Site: brandenburg
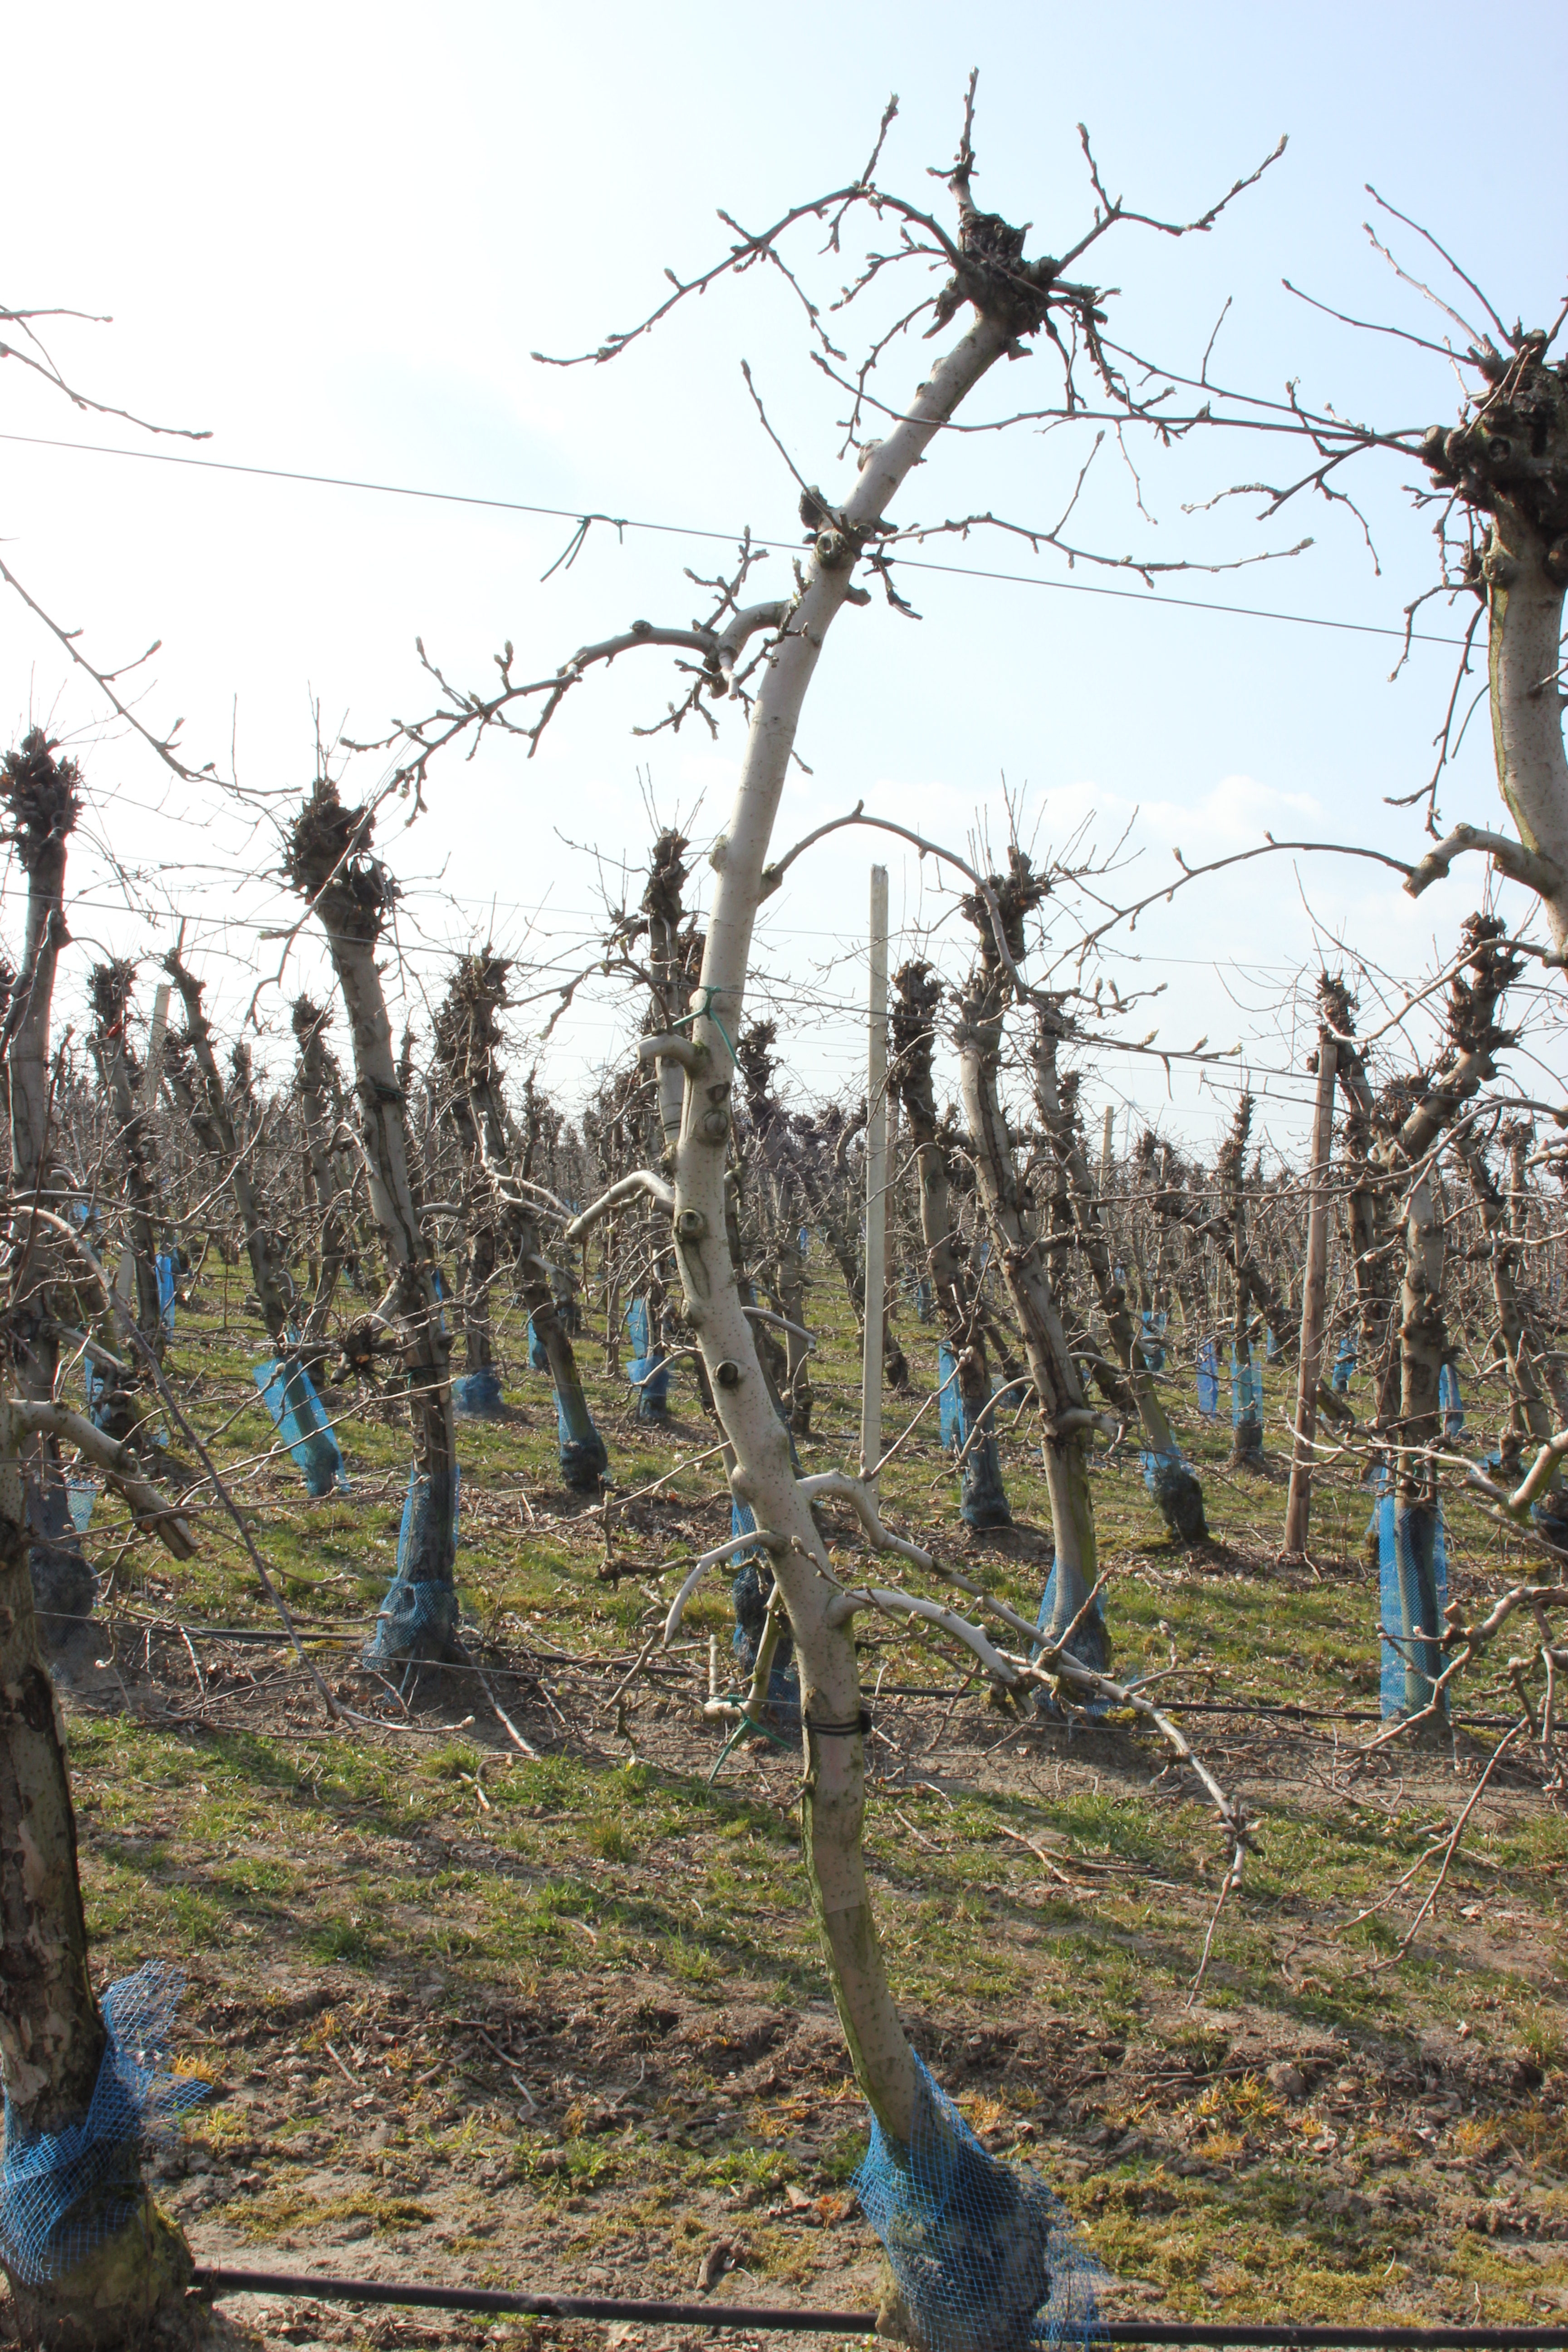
Growth stage (BBCH 03): Bud development